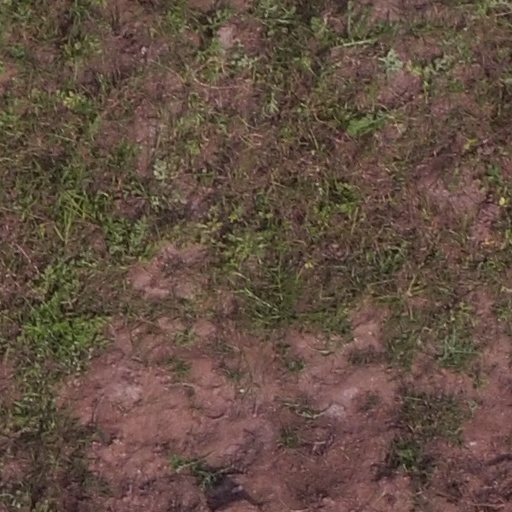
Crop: maize; corn